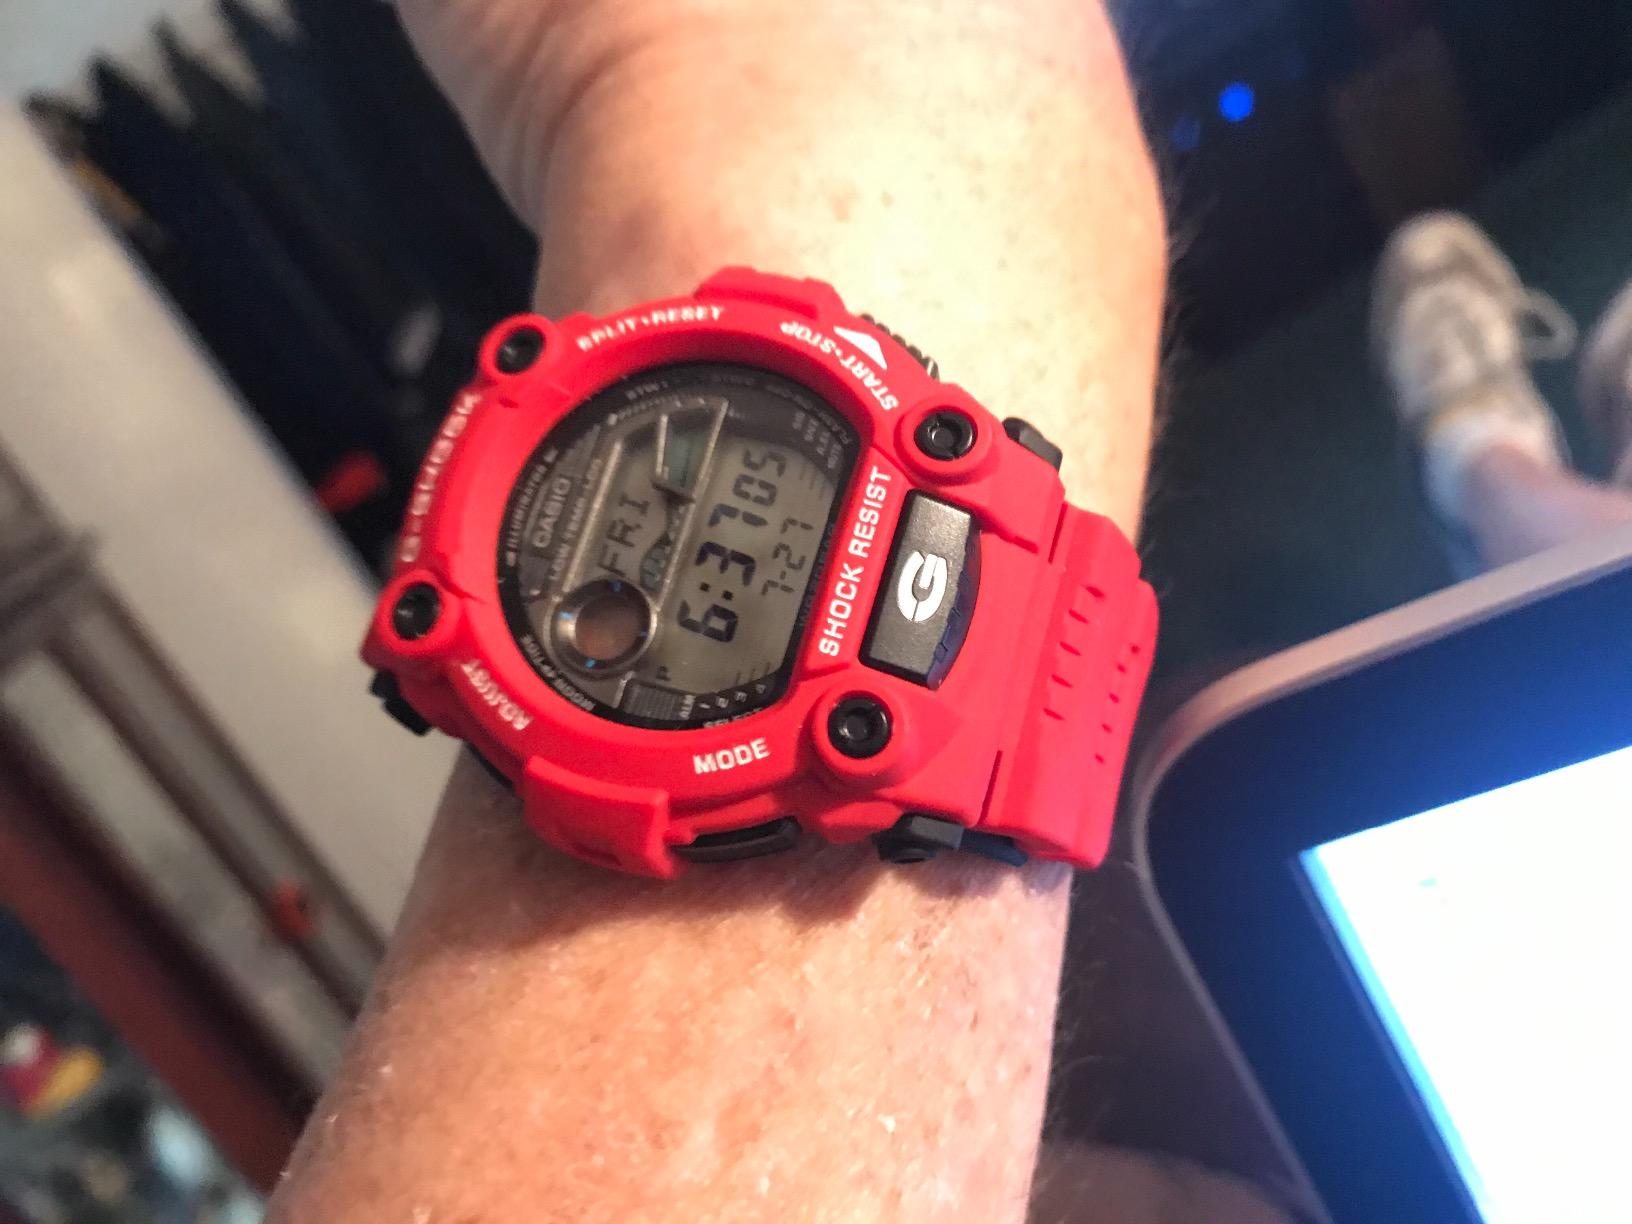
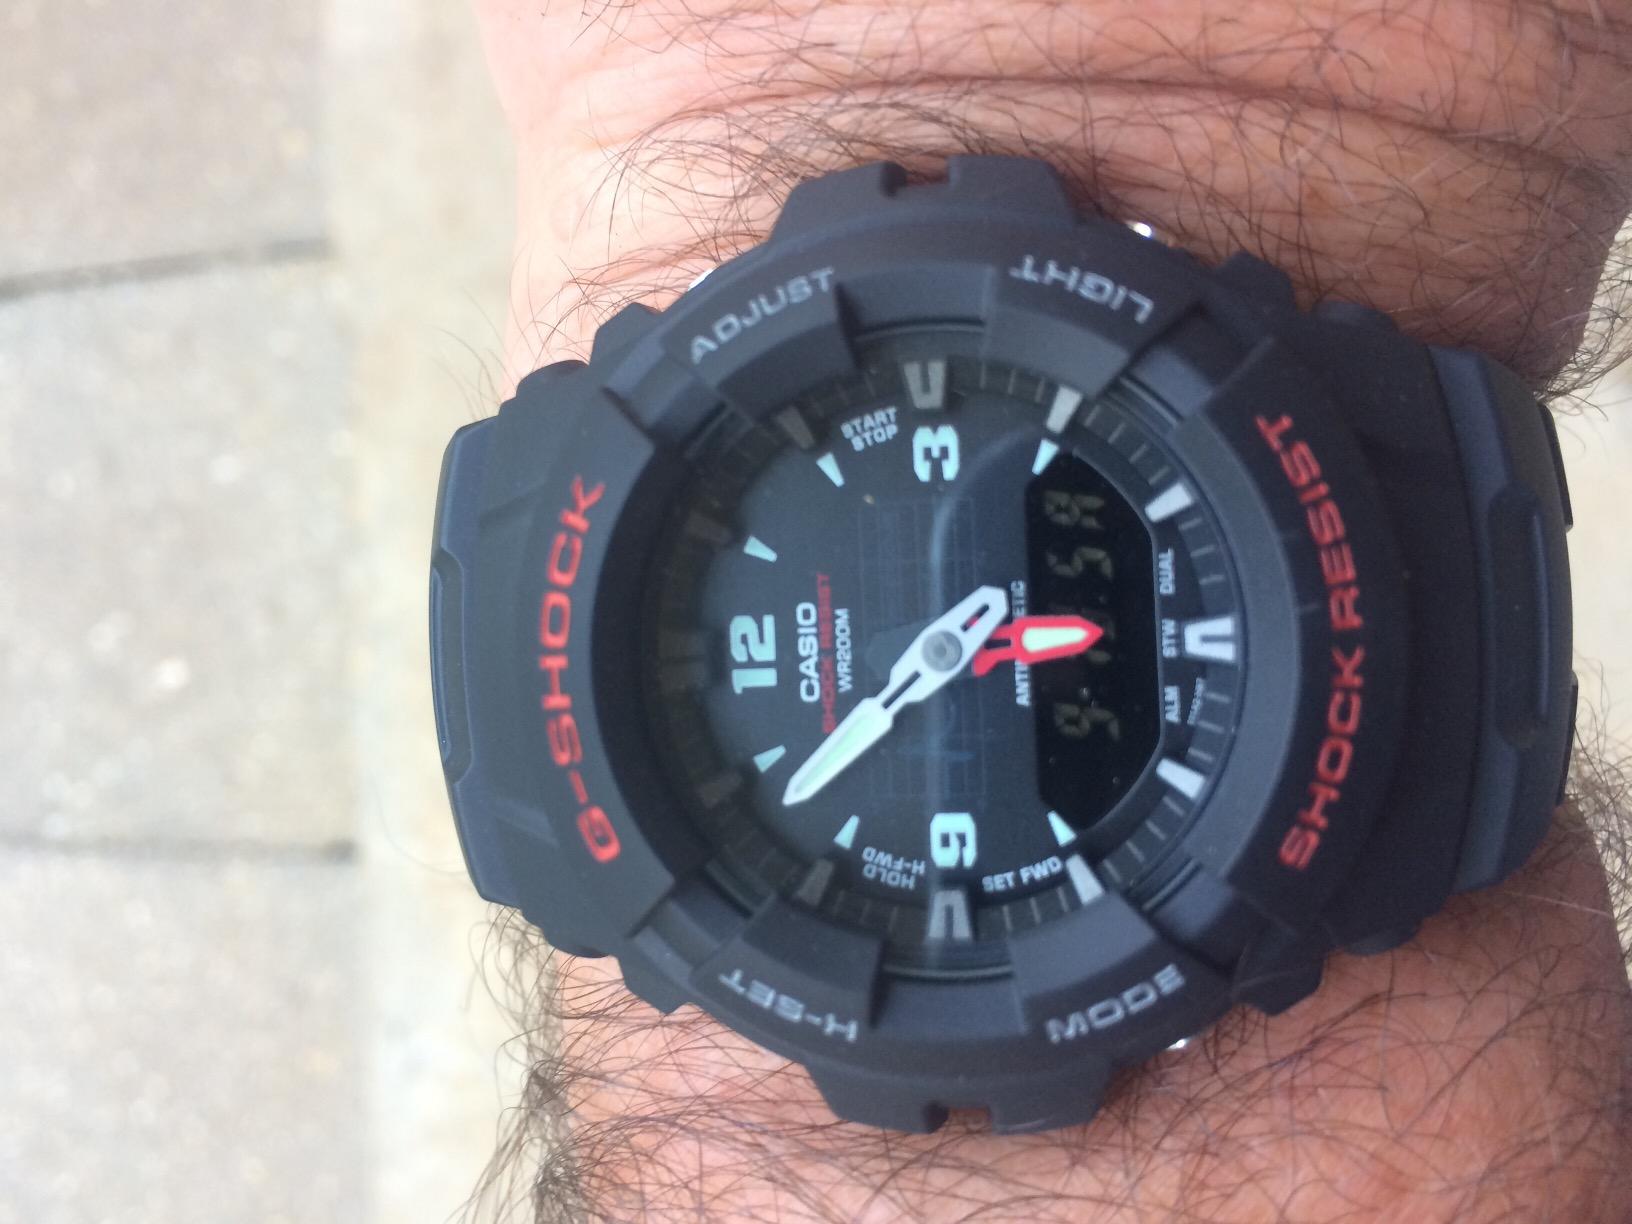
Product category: accessories_watch
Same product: no